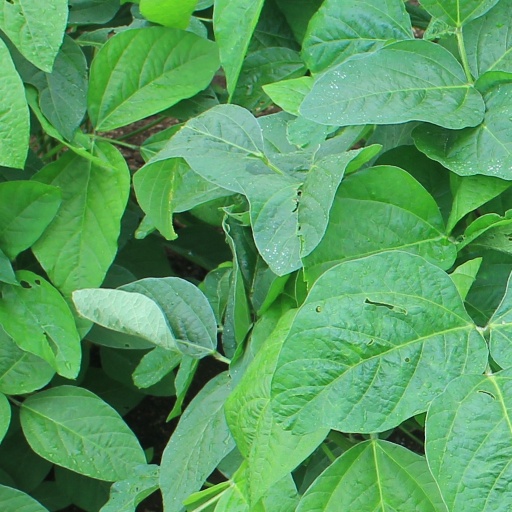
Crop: soybean